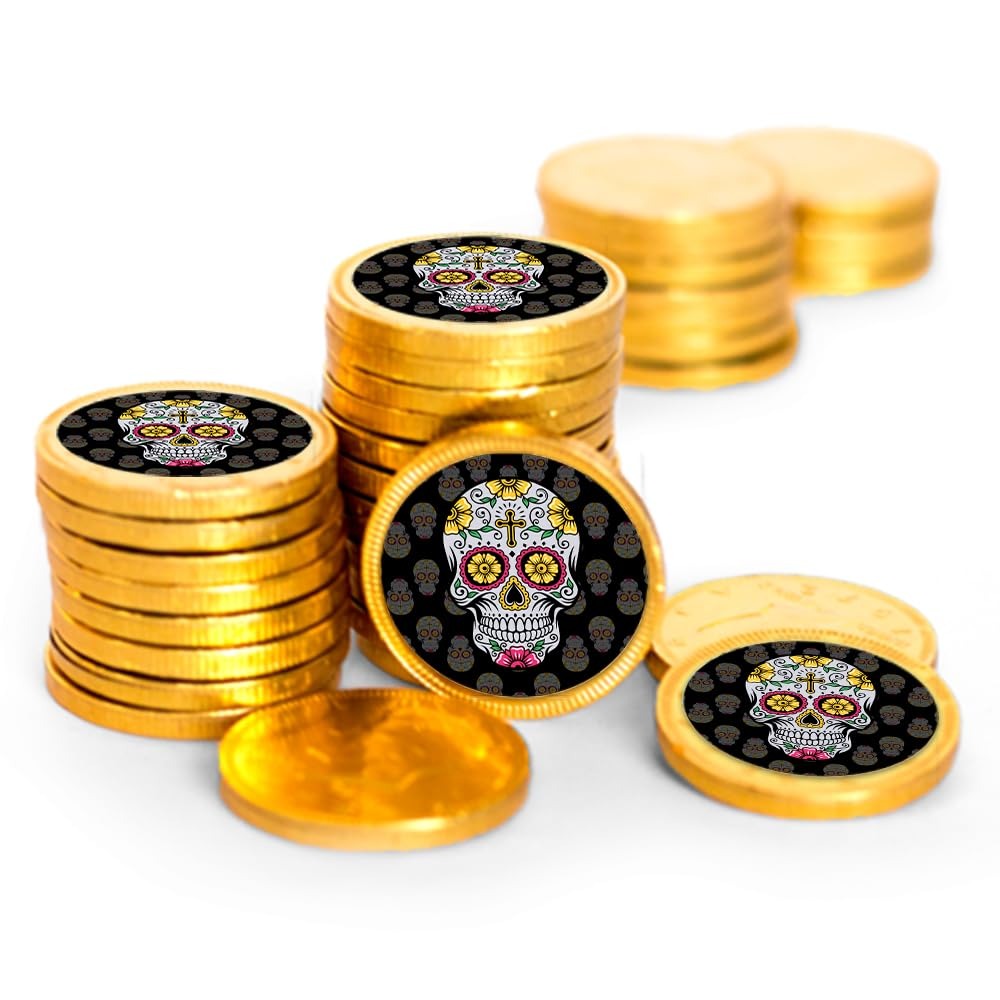
Item Name: 84 Pcs Day of the Dead Candy Party Favors Chocolate Coins - Gold Foil - Día de los Muertos
Bullet Point 1: Includes 84 Coins: Each Chocolate Coin (1.5" Diameter) Is Completely Assembled With A 1.25" Sticker
Bullet Point 2: Note: Only One Side Of The Chocolate Coin Has A Sticker
Bullet Point 3: Ships In Cool Packaging: This Candy Item Is Heat Sensitive And Will Ship With Cool Pack Packaging As Needed.
Bullet Point 4: No Extra Work: Completely Assembled Chocolate Favors. These Preassembled Party Favors Are Ready To Gift - No Peeling, Gluing Or Sticking Required. Stickers Are Printed On High Quality Paper With Beautiful, Vibrant Colors
Bullet Point 5: Party Guests Will Thank You: Add To Your Día De Los Muertos Day Of The Dead Decorations With Stickered Coins For Your Goodie Bags, Party Favors Or Candy Buffet.
Product Description: Celebrate with candy! Sweeten your Día de los Muertos Day of the Dead themed party with custom candy favors by Just Candy. Use these bright gold foil coins to create goody bags, party favors or a candy buffet display at your celebration. Candy orders ship with cold pack packaging as needed.
Value: 84.0
Unit: Count

Price: 47.99